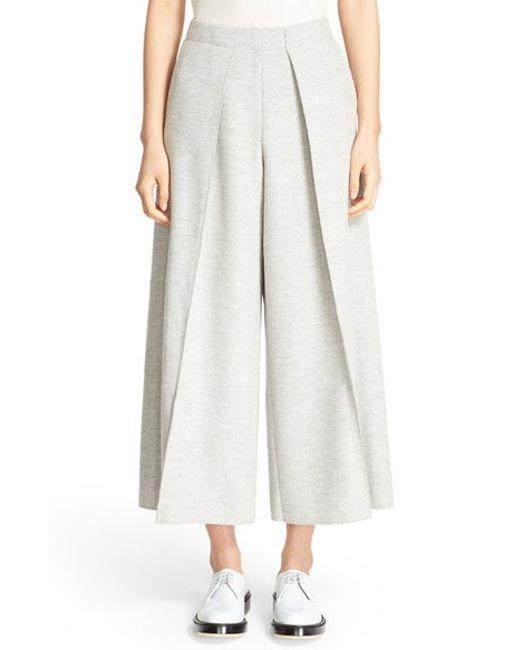
Hoch taillierte weiße Hose für Damen